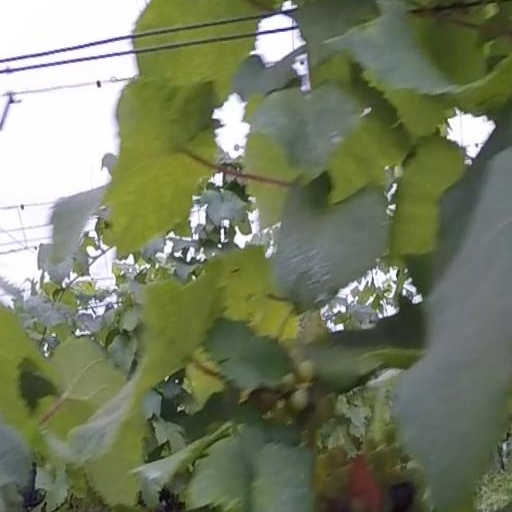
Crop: grape